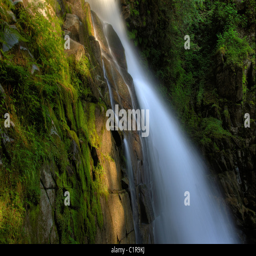
magic light on beautiful little waterfall in the forest